Describe the emotion expressed in this image:  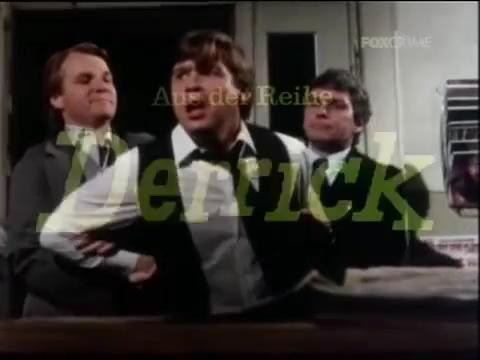
This person displays Pain, valence and arousal with low intensity.